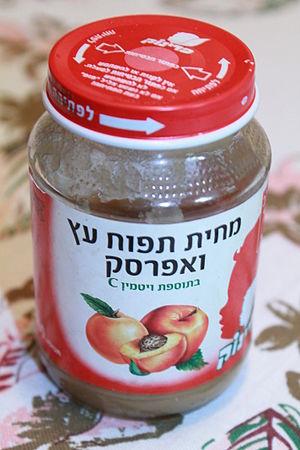
petit pot pour bébé à la pomme et à la pêche